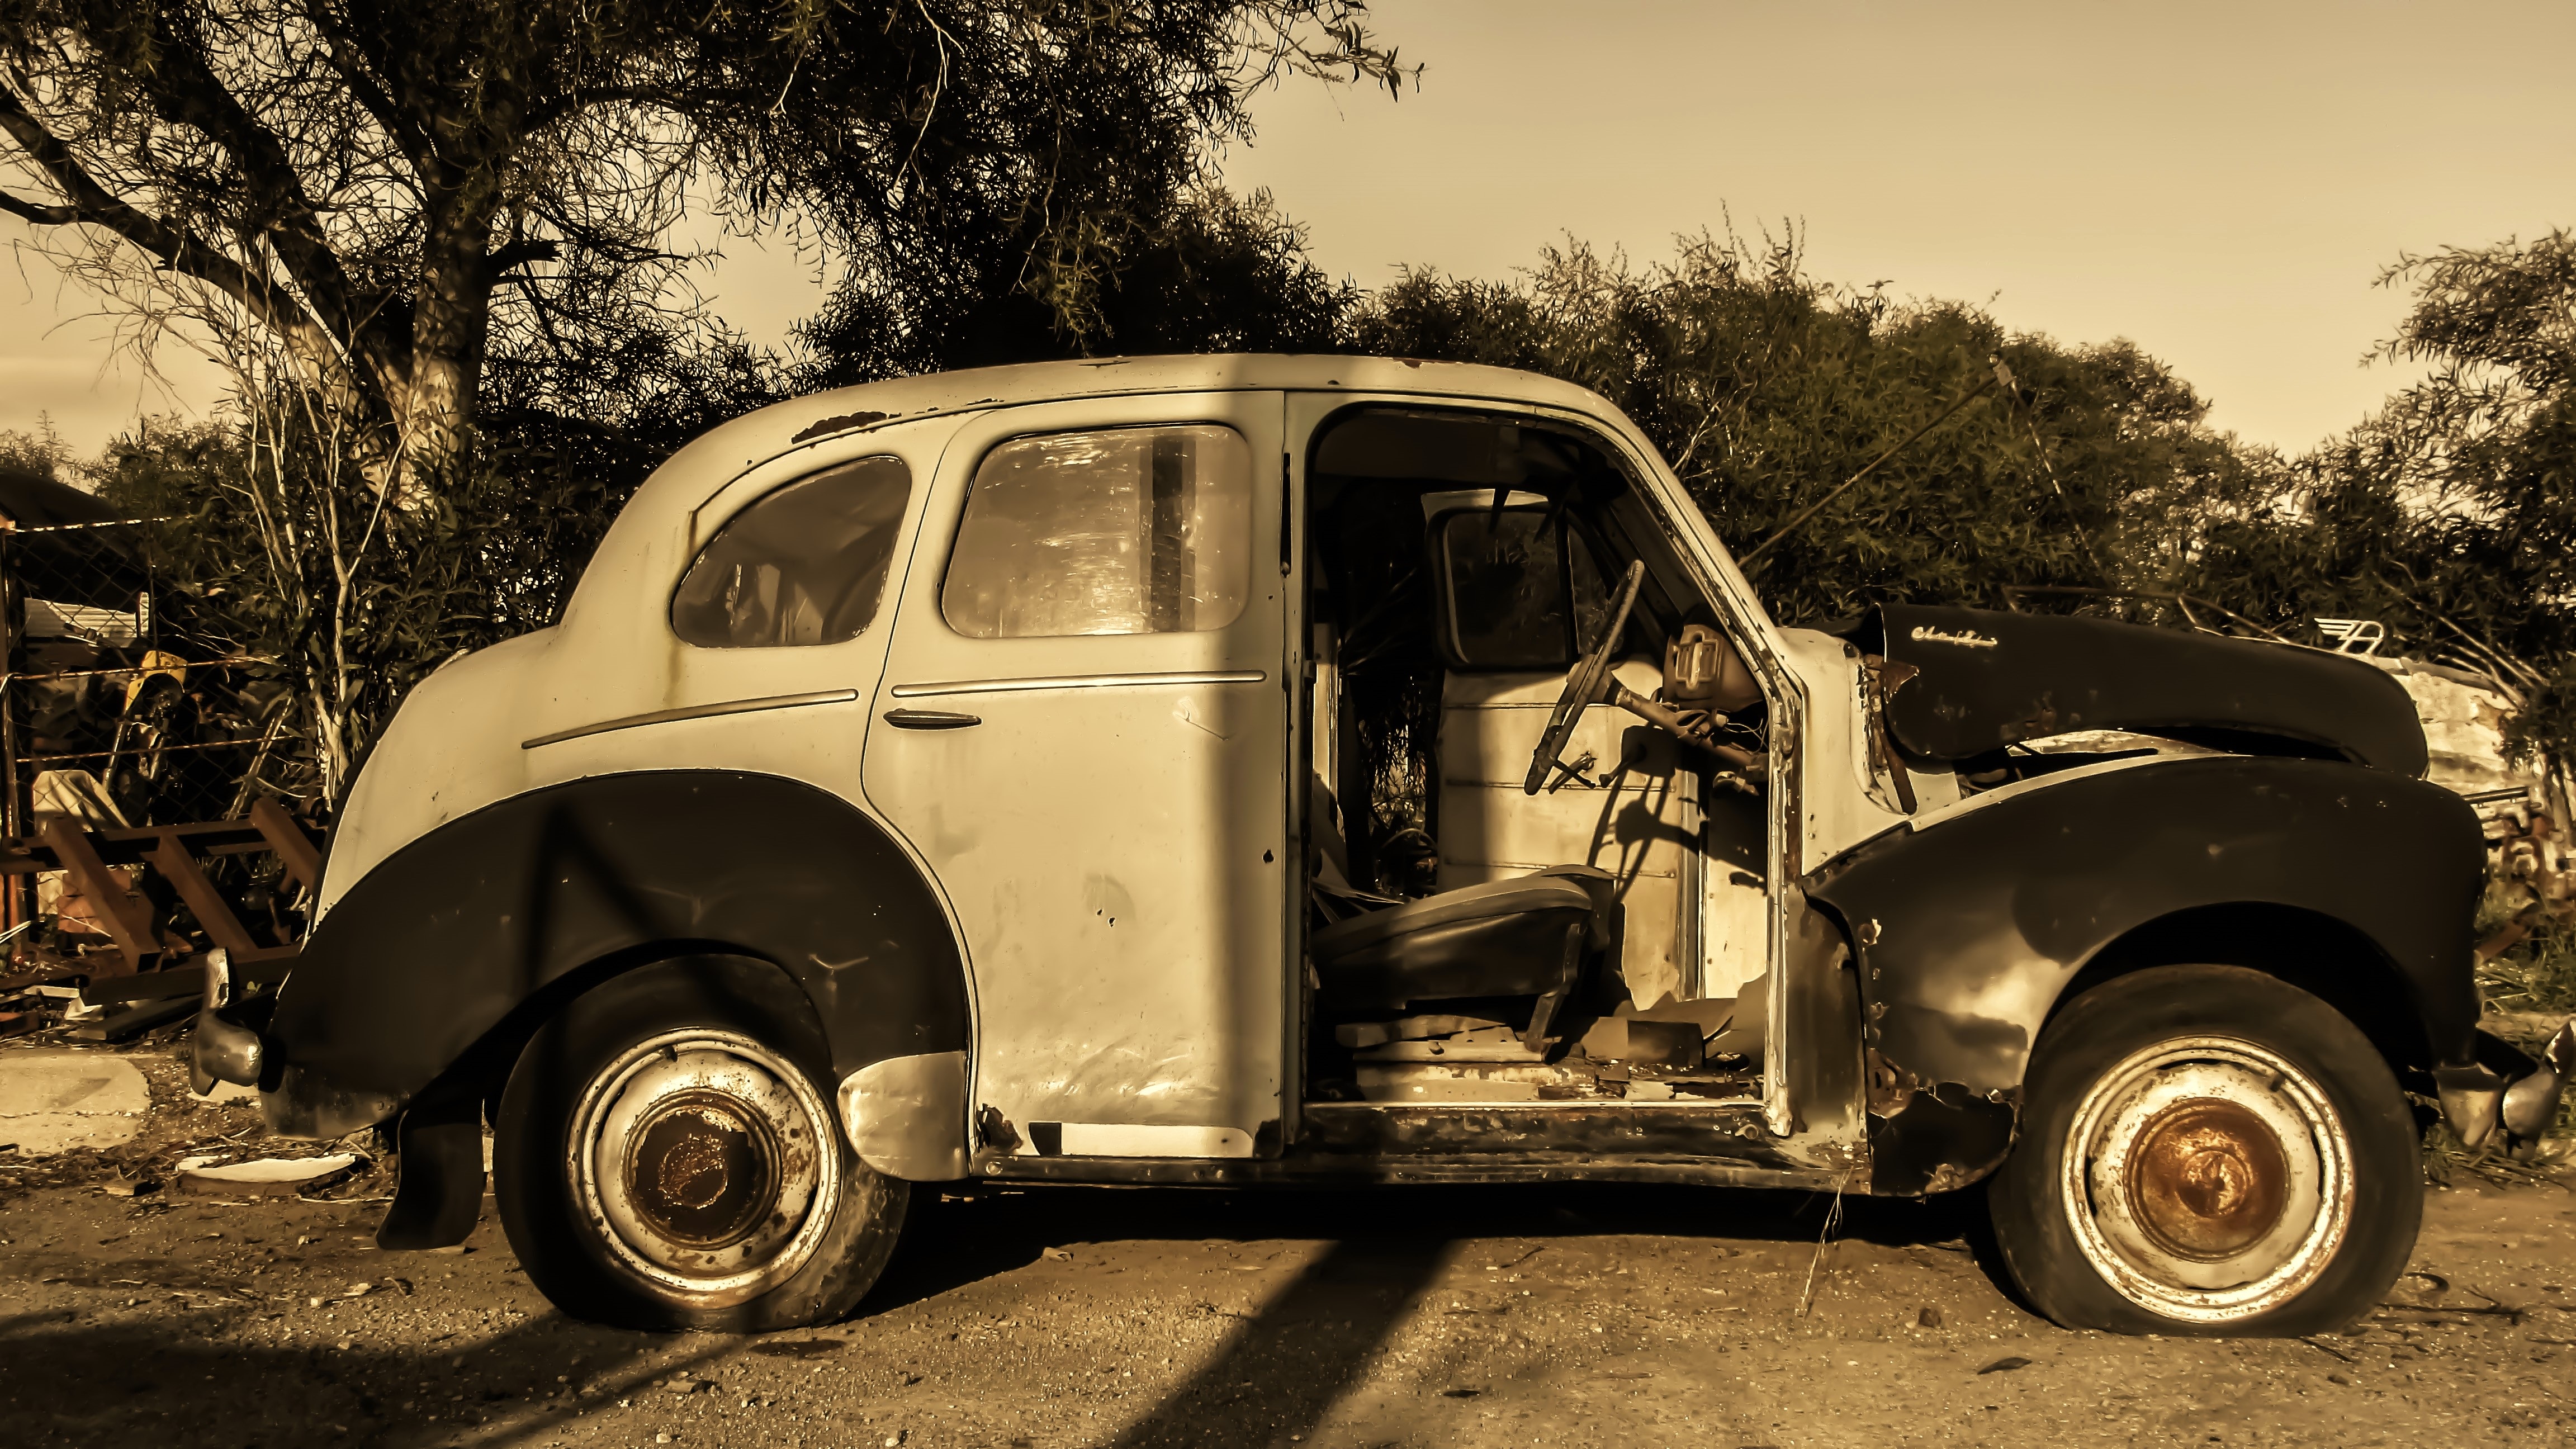
car, vehicle, abandoned, old car, motor vehicle, weathered, vintage car, rusty, sedan, classic, damaged, wreck, antique car, off road vehicle, land vehicle, automobile make, automotive design, off roading